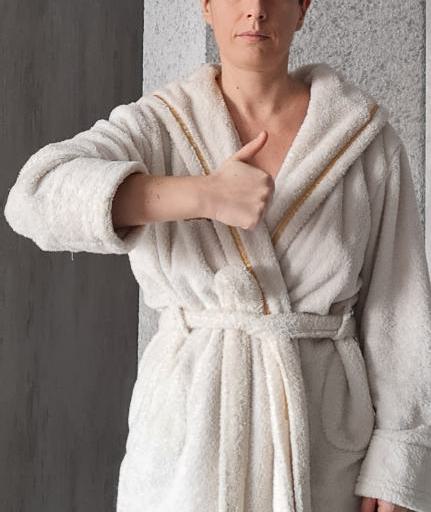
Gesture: like